Kitchen cabinet

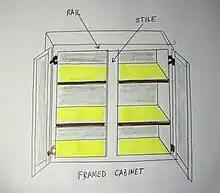
Framed cabinets have a center stile. Hinges are mounted to the outer cabinet.

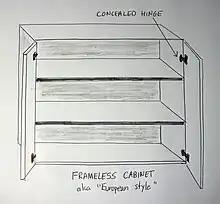
Frameless cabinets, also known as "European style", lack a center stile, and typically have concealed hinges mounted to each inside wall.

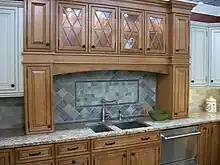
A kitchen cabinet display in a store in 2009 in New Jersey.

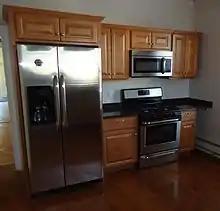
Stainless steel built-in appliances around kitchen cabinets.

Cabinet doors may feature a variety of materials such as wood, metal or glass. Wood may be solid wood ("breadboard" construction) or engineered wood or may be mixed (e.g. engineered wood panel in a solid wood frame)